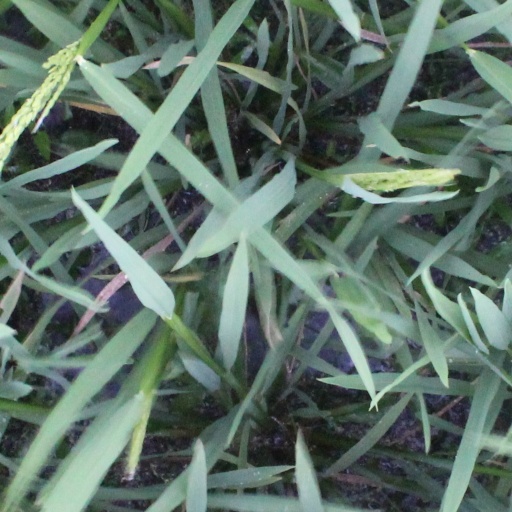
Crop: rice